Lewy body

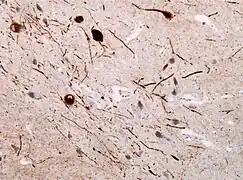
Lewy neurites (thread-like structures) and Lewy bodies in a case of Lewy body dementia. Stain: immunohistochemical stain (brown) for alpha-synuclein.

Lewy bodies are composed of the defining protein α-synuclein along with other proteins, such as ubiquitin, neurofilament protein, and alpha B crystallin. There is evidence that a particular protein family, called 14-3-3, plays a role in the formation of both cortical and classical Lewy bodies. Tau proteins also may be present, and Lewy bodies may occasionally be surrounded by neurofibrillary tangles. Lewy bodies and neurofibrillary tangles can occasionally co-exist in the same neuron, particularly in the amygdala. In addition to proteins, Lewy bodies also are rich in lipids, possibly from cellular components such as membrane fragments.